Firth of Lorn

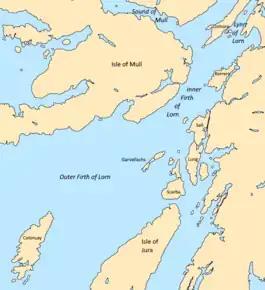
Firth of Lorn

The Firth of Lorn or Lorne is the inlet of the sea between the south-east coast of the Isle of Mull and the mainland of Scotland. It includes a number of islands, and is noted for the variety of wildlife habitats that are found. In 2005, a large part of the Firth became a Special Area of Conservation.